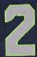
Number: 2